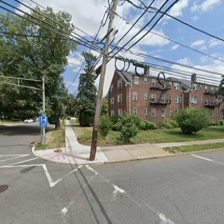
Label: streetView